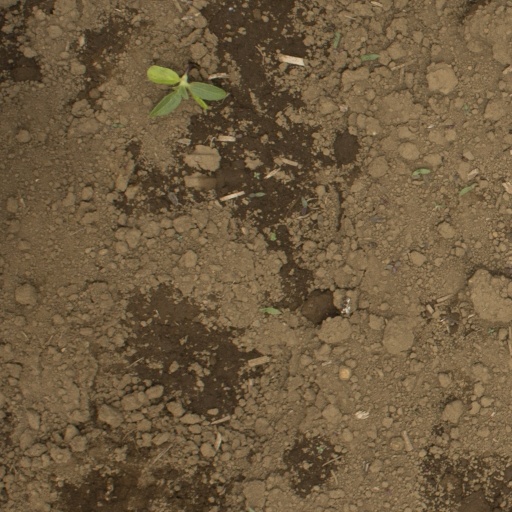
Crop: Jerusalem artichoke